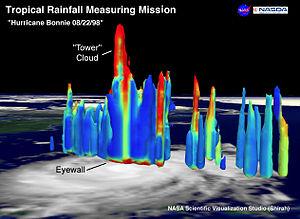
Une tour convective est un cumulonimbus des régions tropicales de grande extension verticale, le plus souvent associé à un cyclone tropical ou à la zone de convergence intertropicale, qui transperce la tropopause et atteint le bas de la stratosphère;
Le mur de l'œil est la ceinture de cumulonimbus qui délimite le périmètre de l'œil des cyclones tropicaux, une zone de beau temps relatif au centre du système où la pression est minimale. L'œil fonctionne comme un piège vers où converge l'air en surface et d'où il diverge en altitude. Ce mouvement ascensionnel se trouve dans son mur orageux qui engendre alors les phénomènes les plus violents de la tempête : pluies diluviennes, rafales de vent les plus fortes et parfois tornades.